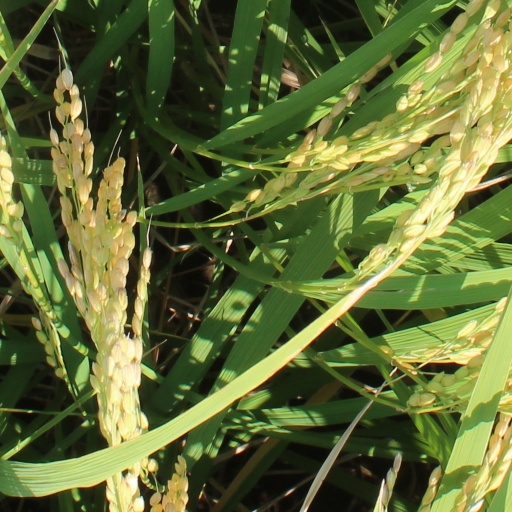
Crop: rice